Foreign relations of Macau

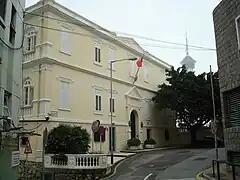
Portuguese Consulate General in Macau.

The Chief Executive of Macao & other senior officials often make a duty visit to foreign countries. These visits usually aim to advance Macao's economic and trade relations with the foreign countries. During these visits, the Chief Executive will meet with political and business leaders. Usually, the head of state or head of government of the foreign countries will receive the Chief Executive. For example, during his tenure former Chief Executive Edmund Ho met with Prime Minister of Portugal José Sócrates, President of France Jacques Chirac, German Chancellor Gerhard Schröder, Prince Philip of Belgium, President of the European Commission José Manuel Durão Barroso, President of Brazil Luiz Inácio Lula da Silva, Prime Minister of Singapore Lee Hsien Loong, Prime Minister of Thailand Surayud Chulanont, Prime Minister of Malaysia Abdullah Ahmad Badawi, Vice President of Myanmar Myint Swe, etc.